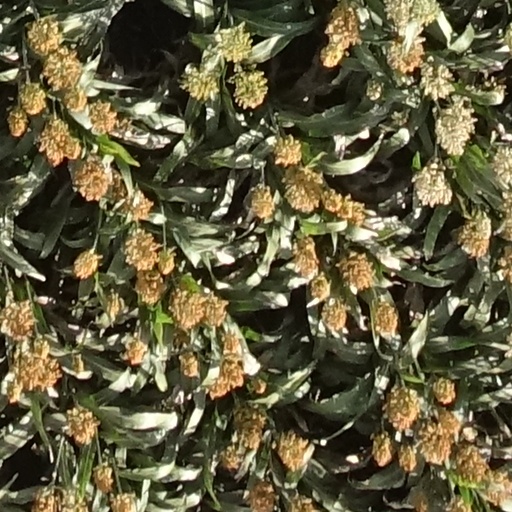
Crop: sorghum